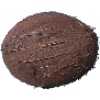
Label: Cocos 1